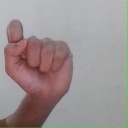
अक्षर: घ